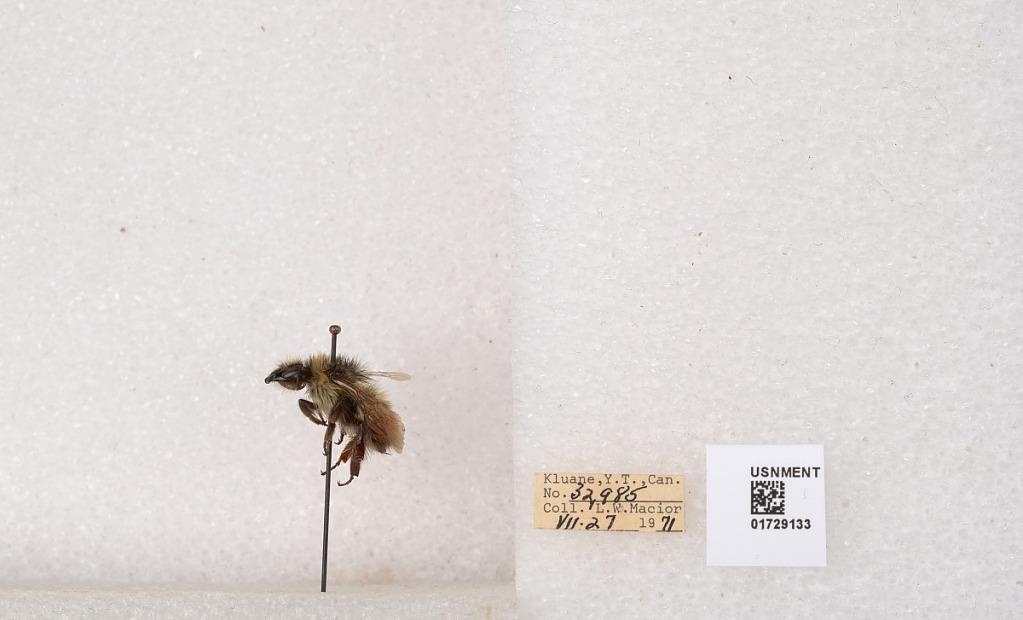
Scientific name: Bombus flavifrons Cresson
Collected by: L. Macior
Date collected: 1971-7-27
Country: Canada
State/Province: Yukon Territory
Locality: Kluane National Park and Reserve
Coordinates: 60.7493, -139.504